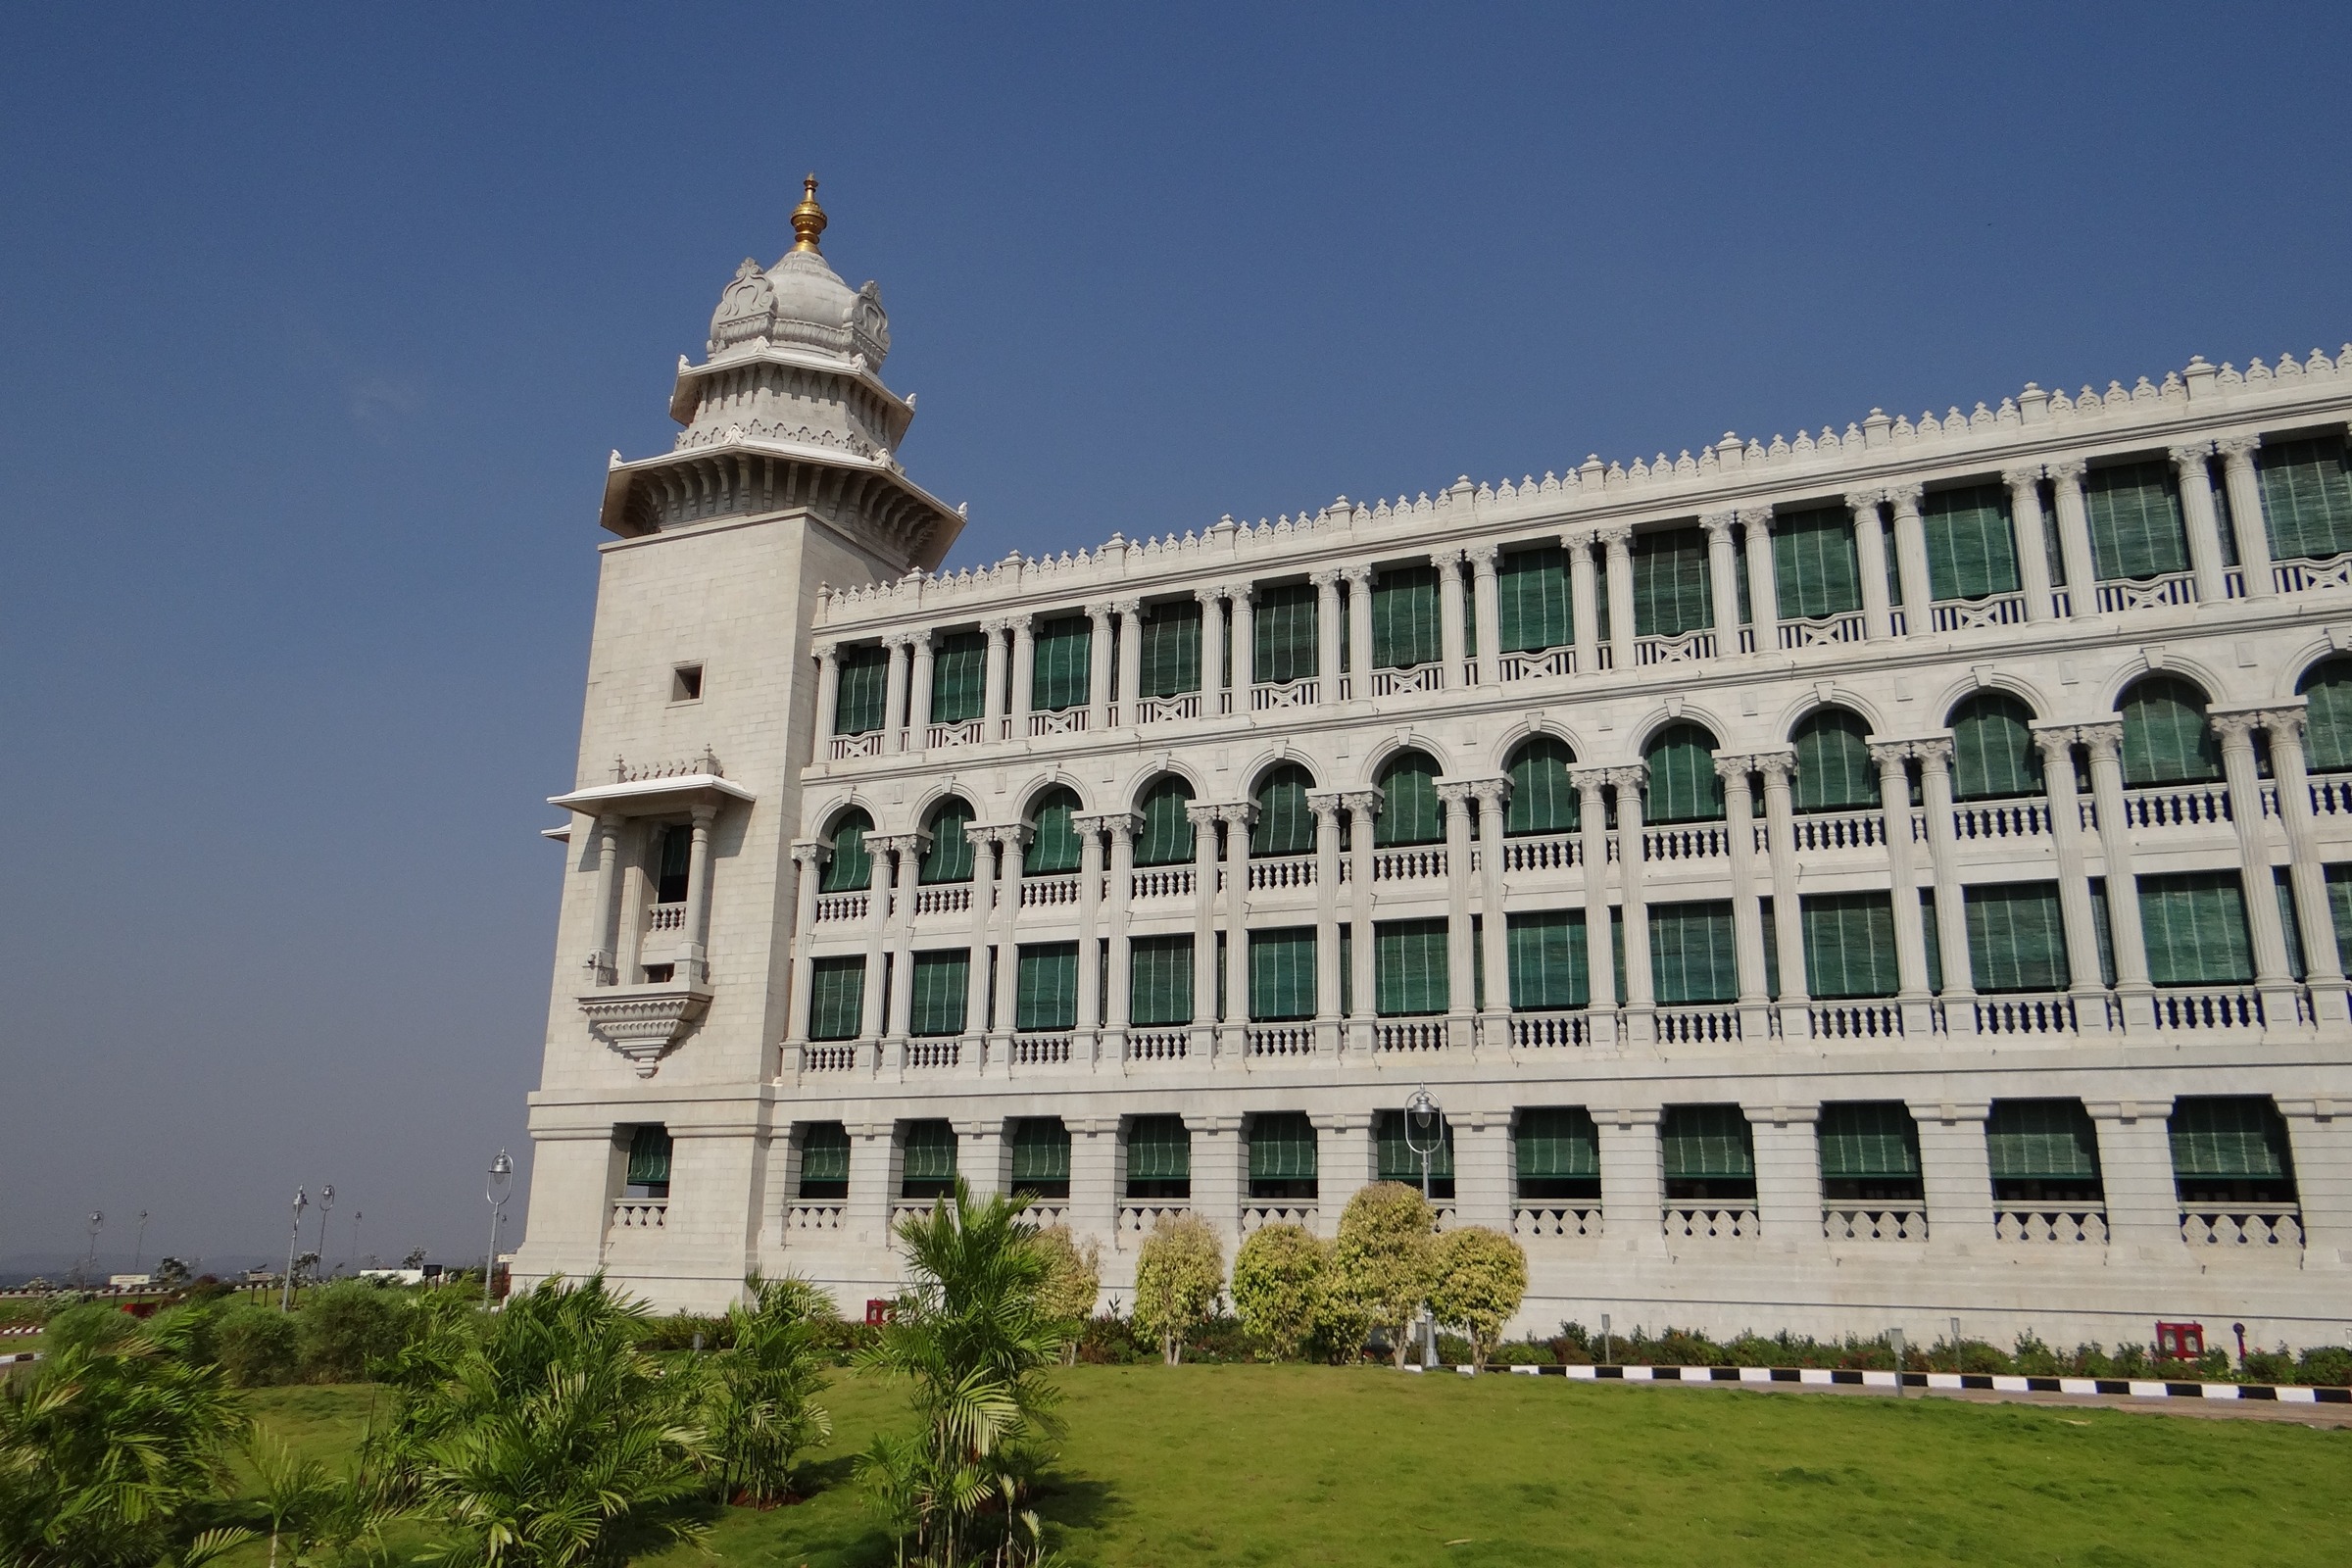
architecture, building, palace, tower, landmark, facade, garden, tower block, india, estate, legislature, karnataka, belgaum, legislative building, suvarna vidhana soudha